CF Reus Deportiu

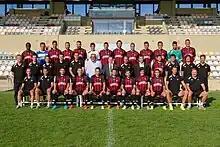
2015–16 squad, that achieved the promotion to Segunda División

In 1951, Reus Deportiu was restructured into two independent entities: CF Reus Deportiu, entirely dedicated to football, and Reus Deportiu, supporting the other sports, roller hockey being the most well known.